Hartford Electric Light Company

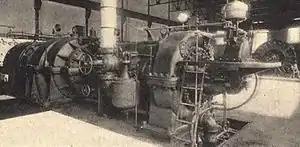
"Mary-Ann" steam turbine electric generator 1901

HELCO was the first company in America to use a steam turbine for a public utility to generate electricity. They installed the steam turbine generator in 1901 and it became known as "Mary-Ann."